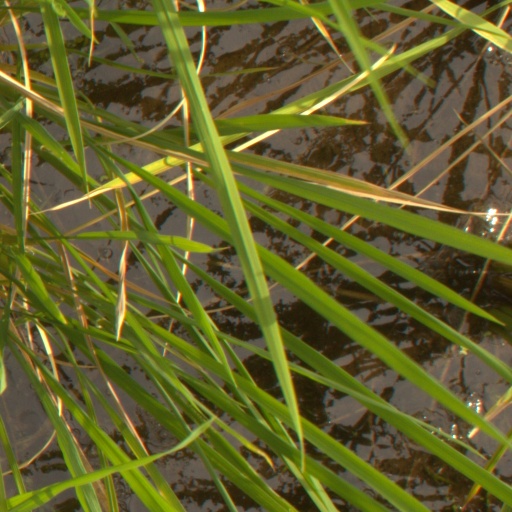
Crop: rice